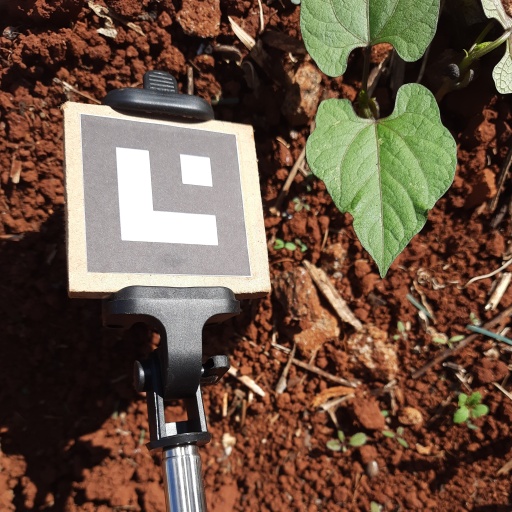
Observations: wavy surface, no eating holes, under sunlight